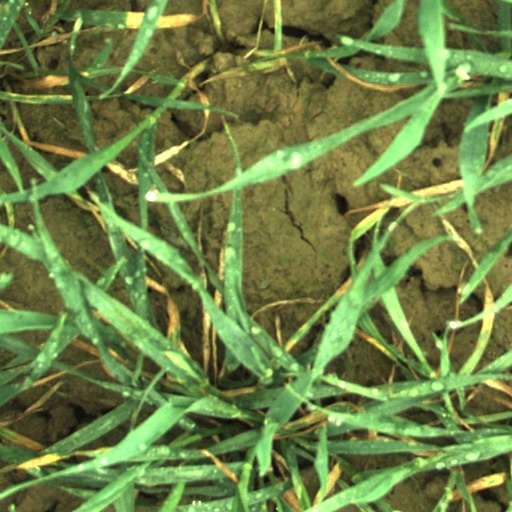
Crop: wheat